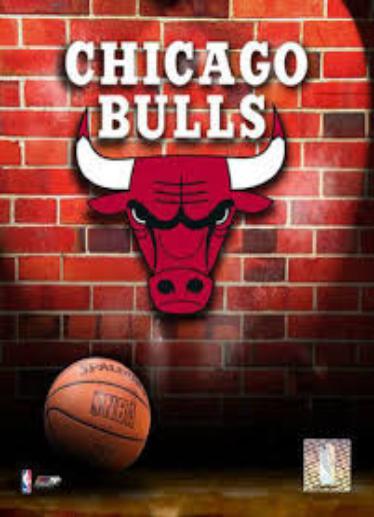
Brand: Chicago
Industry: Others